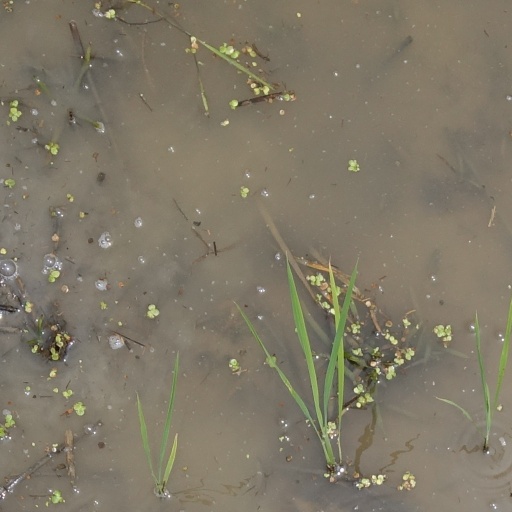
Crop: rice